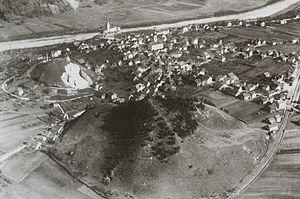
Les Tumas sont des collines de terres présentes dans la région de Tomalandschaft, région près de Domat/Ems, dans le canton des Grisons.